Polonnaruwa agreement

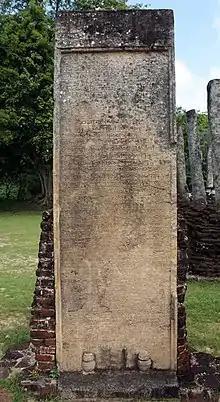
The Polonnaruwa inscription contains the agreement.

The Polonnaruwa agreement was part of the settlement of a dispute between Vijayabahu I and Velakkara mercenaries of Polonnaruwa kingdom, made after a 1084 revolt had been defeated.